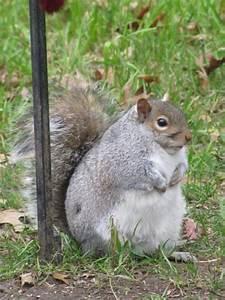
squirrel